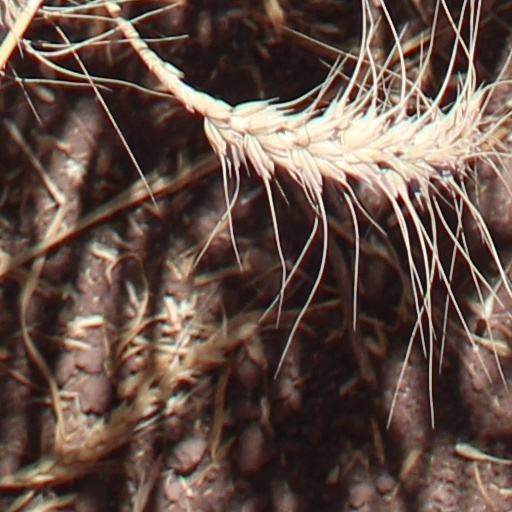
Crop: wheat